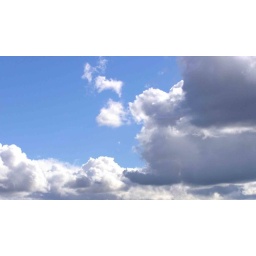
Beautiful cloud filled sky over Salinas, CA. 2/19/06